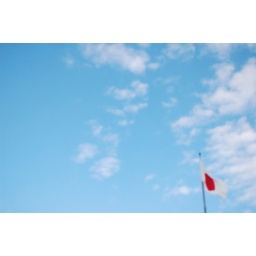
japan under blue sky